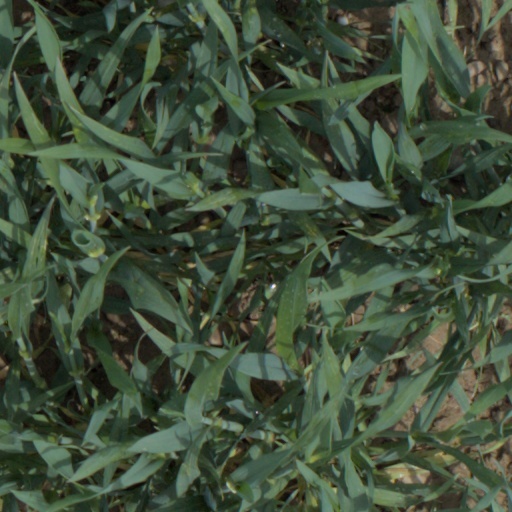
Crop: wheat